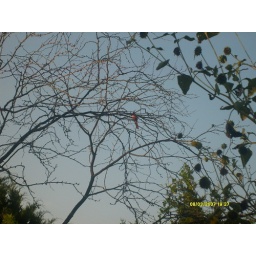
red bird sitting in a tree